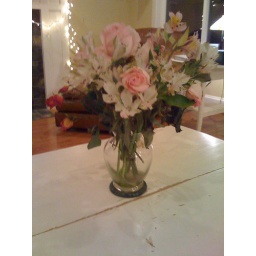
Thanks to the heavy FLW influence in our lives, there are always live flowers in my house